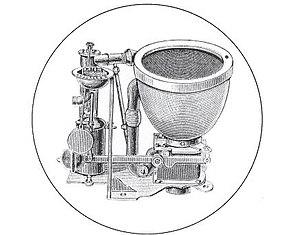
Le rinçage des toilettes consiste à débarrasser la cuvette des toilettes des matières après défécation. Grand consommateur d'eau, il a fait l'objet de développements techniques continus depuis l'invention des toilettes.